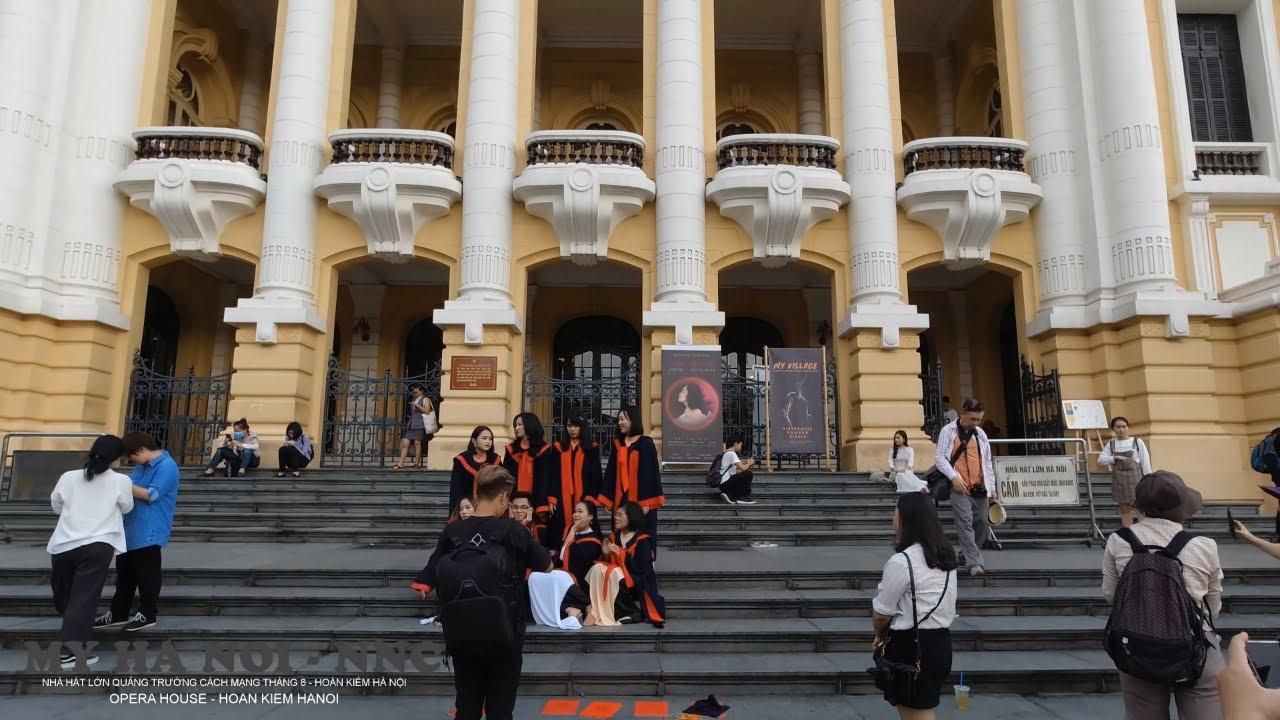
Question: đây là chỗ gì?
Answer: đây là nhà hát lớn hà nội